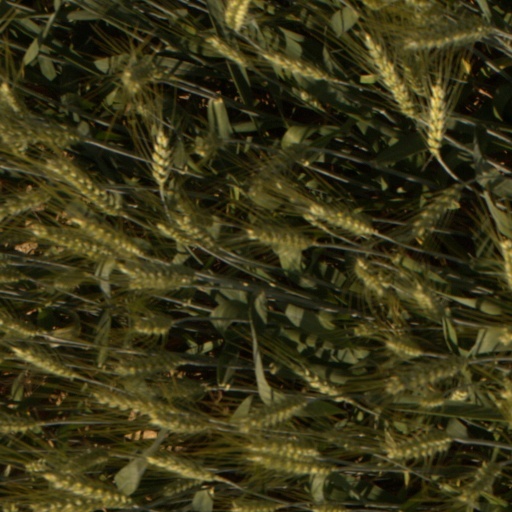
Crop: wheat